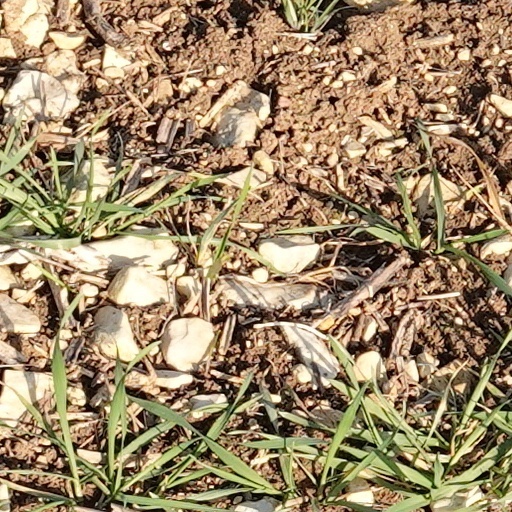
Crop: wheat